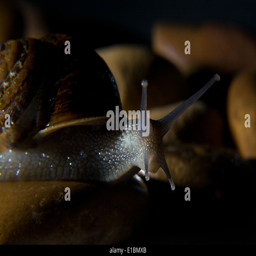
garden snail crawling over a stony surface at night